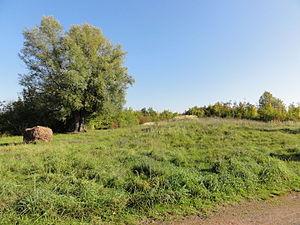
Terril n° 118 dit 1 d'Oignies, Fosse n° 1 de la Compagnie des mines d'Ostricourt, Oignies, Pas-de-Calais, Nord-Pas-de-Calais, France.
La fosse nᵒ 1 dite Auguste Dupire de la Compagnie des mines d'Ostricourt est un ancien charbonnage du Bassin minier du Nord-Pas-de-Calais, situé à Oignies. La fosse est commencée le 25 juin 1856 ou en juillet 1856 et commence à produire en 1858. Mais les terrains sont irréguliers, et l'exploitation n'est pas rentable. Aussi, la fosse nᵒ 1 est abandonnée en novembre 1864 au profit de la fosse nᵒ 2 entrée en production en septembre 1863. La fosse est reprise en 1896 et ses galeries sont dénoyées. Elle peut à nouveau produire en novembre 1901. Elle est, comme les autres fosses de la compagnie, détruite lors de la Première Guerre mondiale. De vastes cités ainsi qu'une église sont bâties au nord de la fosse. Un terril conique est édifié au sud. La concentration de la fosse nᵒ 1 sur la fosse nᵒ 2 est décidée en 1938, mais à cause de la Seconde Guerre mondiale, la concentration n'est effective qu'en 1949.